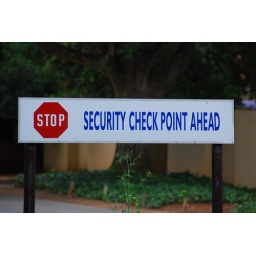
sign on a street in the northern suburbs of Johannesburg